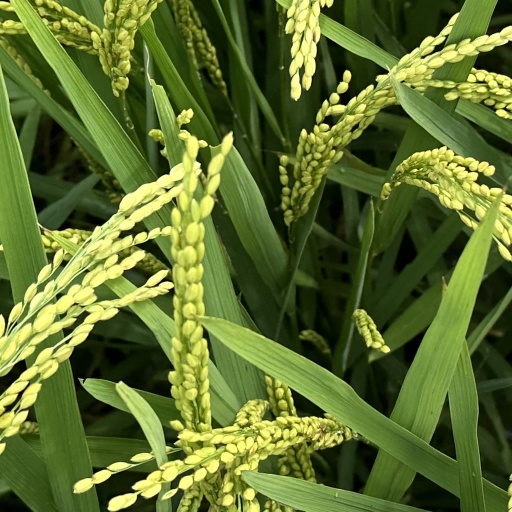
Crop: rice